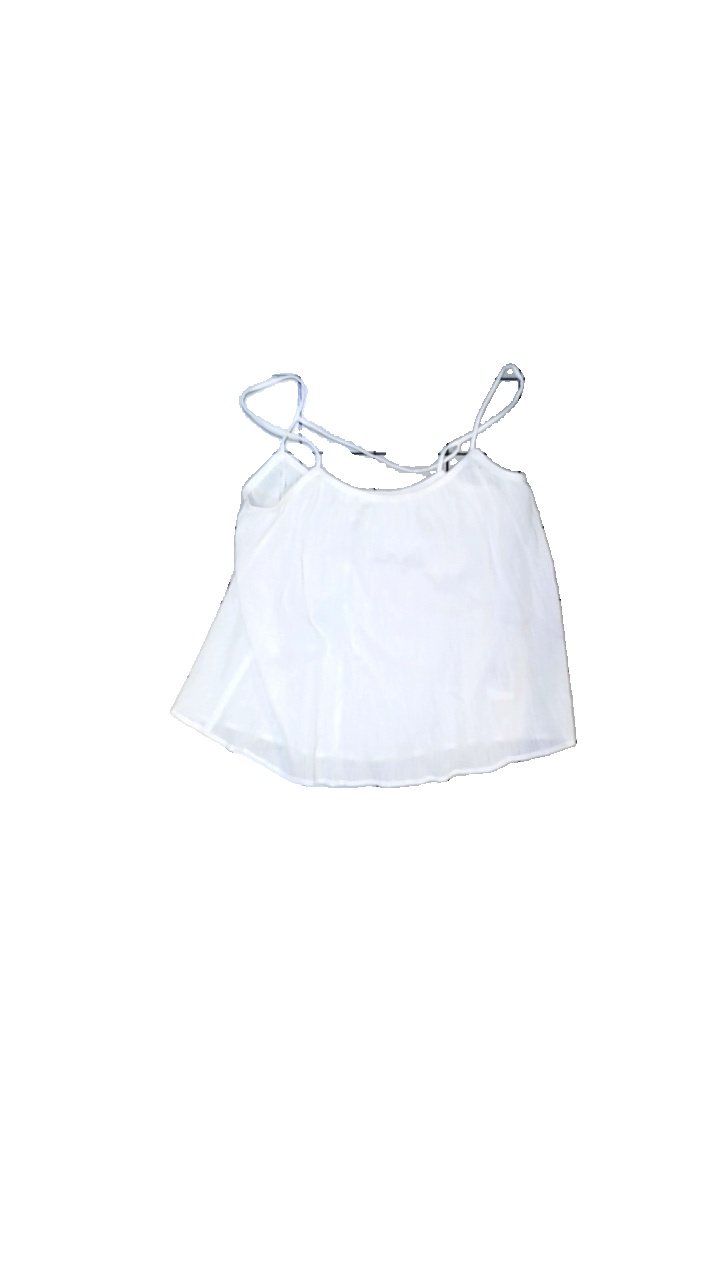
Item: Tank Top (Ladies)
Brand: H&m
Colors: White
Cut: Regular, C-collar, Loose
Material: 100% cotton
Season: All
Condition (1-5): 3
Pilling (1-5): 4
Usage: Reuse
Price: <50